Millennium season 3

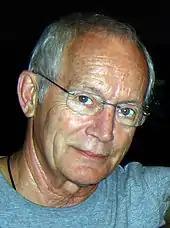
Series star Lance Henriksen

The third season earned several awards and nominations for those associated with the series. Henriksen was nominated for a Golden Globe Award for Best Actor in a Television Drama, losing out to Dylan McDermott's portrayal of Bobby Donnell in "The Practice". Tiplady was nominated twice for the Young Artist Award for Best Performance in a TV Comedy/Drama – Supporting Young Actress Age Ten or Under; she was beaten out by Scarlett Pomers for "" in 1999, and Mae Middleton for "Any Day Now" in 2000. Cinematographer Robert McLachlan was twice nominated for the American Society of Cinematographers award for Outstanding Achievement in Cinematography in a Regular Series, in 1999 for "Skull and Bones", and in 2000 for "Matryoshka". Both times McLachlan lost the award to Bill Roe, for "The X-Files" "Drive" in 1999, and "Agua Mala" in 2000.